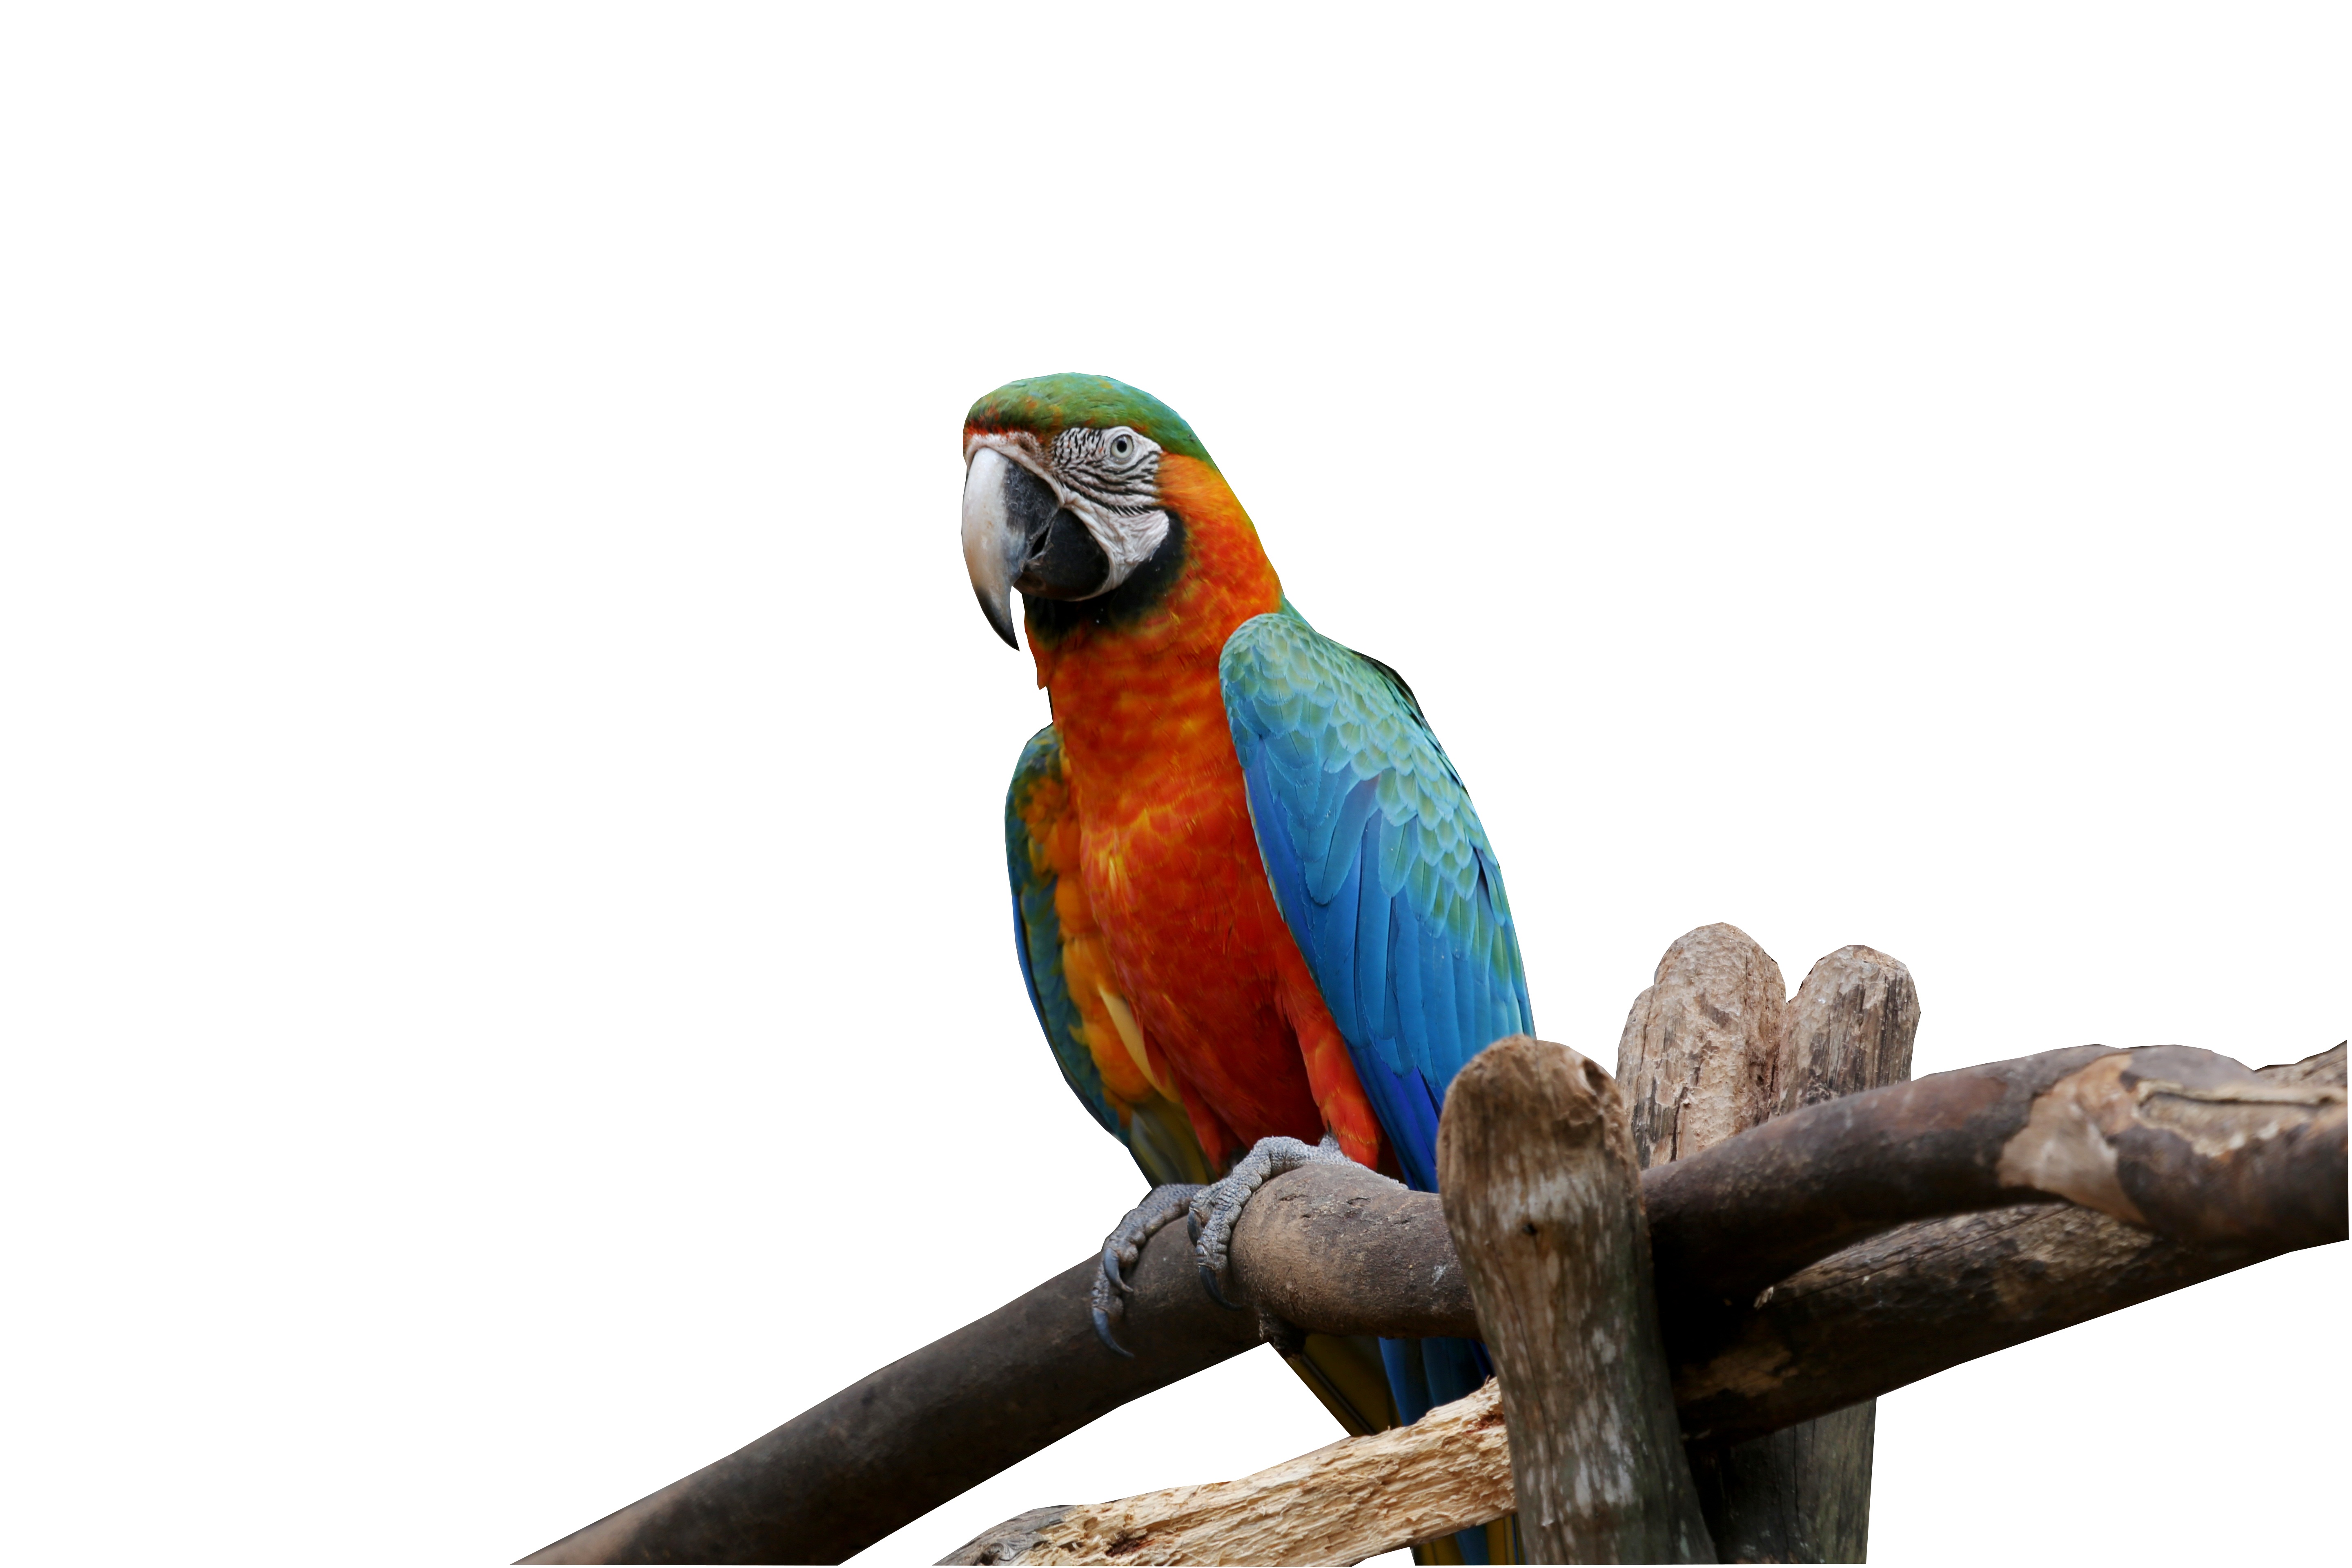
bird, beak, colorful, fauna, macaw, vertebrate, parrot, parakeet, arara canind, arara on white background